Classmates (manga)

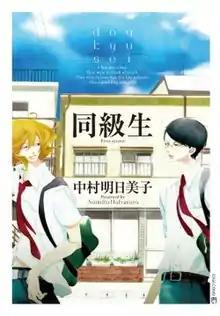
First volume of the manga series, featuring Hikaru Kusakabe (left) and Rihito Sajō (right)

Classmates, also known as , is a Japanese manga series written and illustrated by Asumiko Nakamura. The series follows the relationship between students Rihito Sajō and Hikaru Kusakabe, who meet while attending an all-boys high school. First published in the manga magazine "Opera" in July 2006, "Classmates" has spawned multiple sequels and spinoffs: "Sotsu Gyo Sei – Winter" ("Graduate – Winter"), "Sotsu Gyo Sei – Spring" ("Graduate – Spring"), "Sora and Hara", "O.B.", "Blanc", "Home", and "Sajō Rihito no Chichi to Sono Buka". An anime film adaption of the first volume of the series, "Doukyusei: Classmates", was produced by A-1 Pictures and released in February 2016.